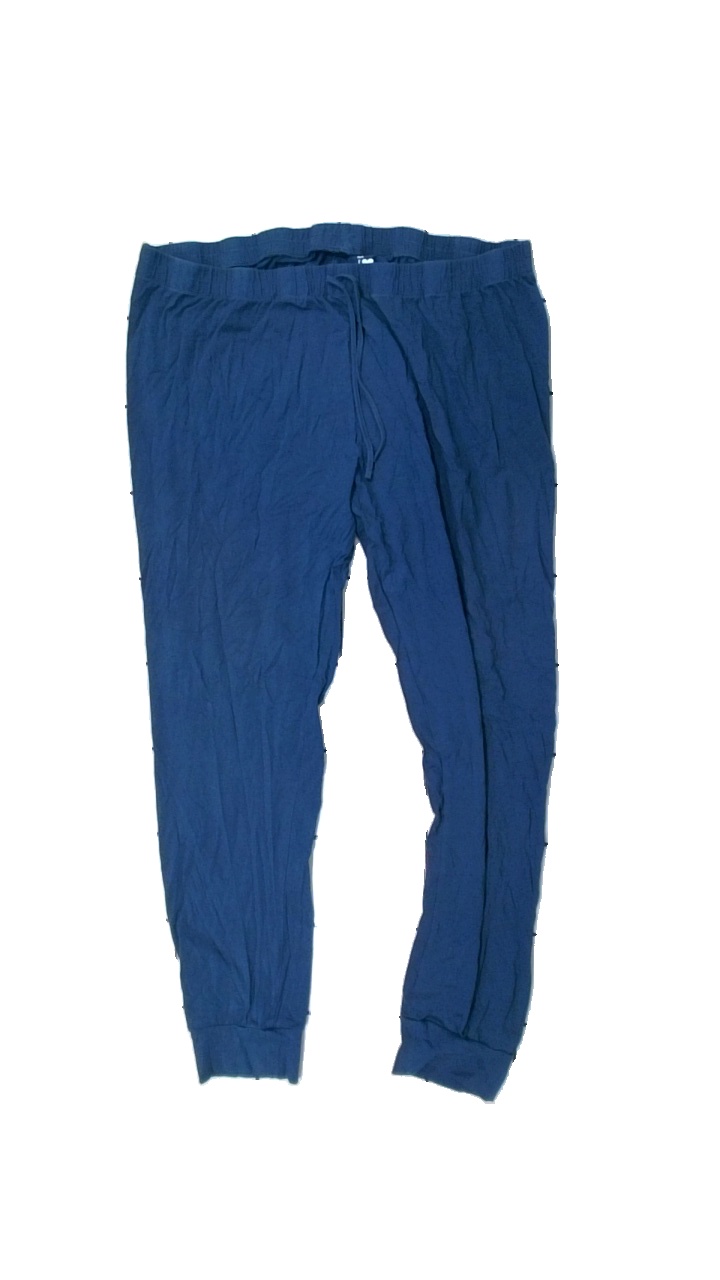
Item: Trousers (Ladies)
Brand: Mywear (ica)
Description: blå byxor med hål fram
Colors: Blue
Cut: Regular
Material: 100% cotton
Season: All
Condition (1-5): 3
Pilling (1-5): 5
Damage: hål
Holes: Major
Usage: Export
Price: <50